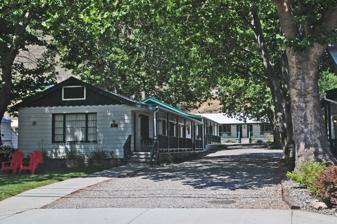
Building: Riggins Motel
Country: United States of America
Year built: 1946
United States historic place Riggins Motel U.S. National Register of Historic Places Show map of Idaho Show map of the United States Location 615 S. State Highway 95 , Riggins, Idaho Coordinates 45°25′5″N 116°19′2″W / 45.41806°N 116.31722°W / 45.41806; -116.31722 Area less than one acre Built 1946 Built by Rowe, Leonard Architectural style Minimal Traditional NRHP reference No. 01000979 Added to NRHP September 14, 2001 The Riggins Motel , at 615 S. State Highway 95 in Riggins in Idaho County, Idaho , was listed on the National Register of Historic Places in 2001.  It has also been known as Rowe Motel .  The listing included five contributing buildings and a contributing object. It is a U-shaped motel complex consisting of two cottages and three multi-unit sections totaling 18 rooms.  Its first cottage was built in 1946, a second was built in 1946, and the remainder was built in 1947–50, in 1951–52, and in 1952.  They are one-story frame buildings on poured concrete foundations, which "reflect the Minimal Traditional style popular in the 1940s and 1950s."  The complex was deemed notable as "The cottages and the motel units composing the Riggins Motel exemplify the combination and transition of early roadside hostelry from the cottage-camp phase to the motor-court phase of American roadside architecture. The buildings embody the characteristics and design typical of post-WWII motel architecture." References